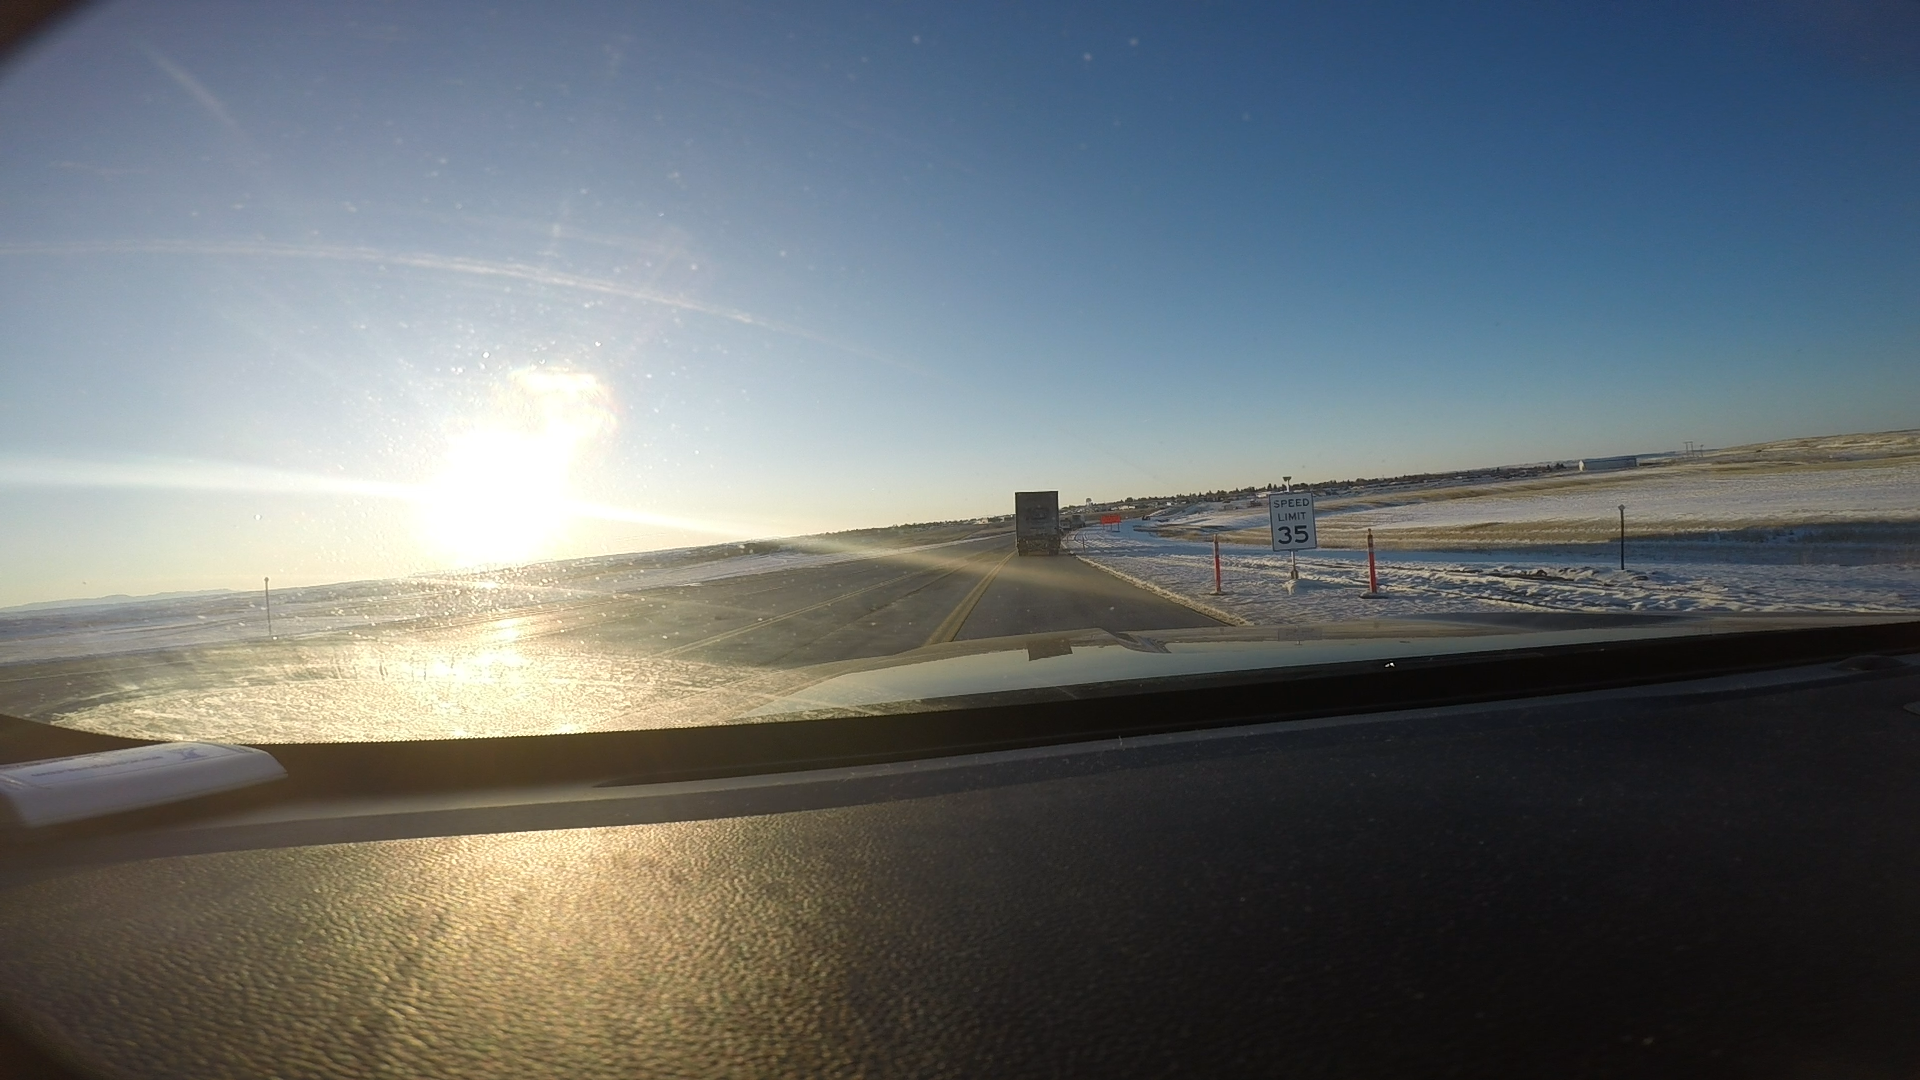
Speed limit sign label: mph35